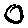
Label: 0